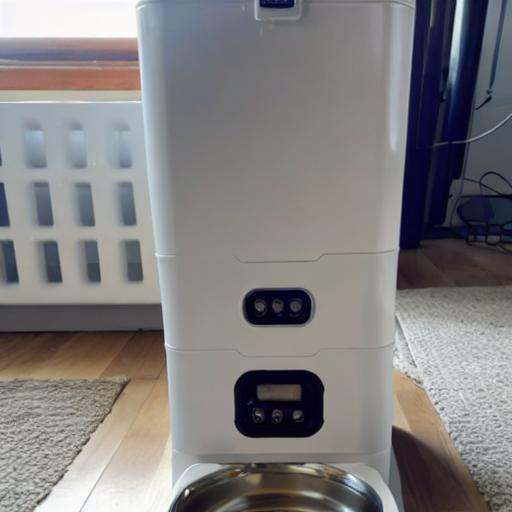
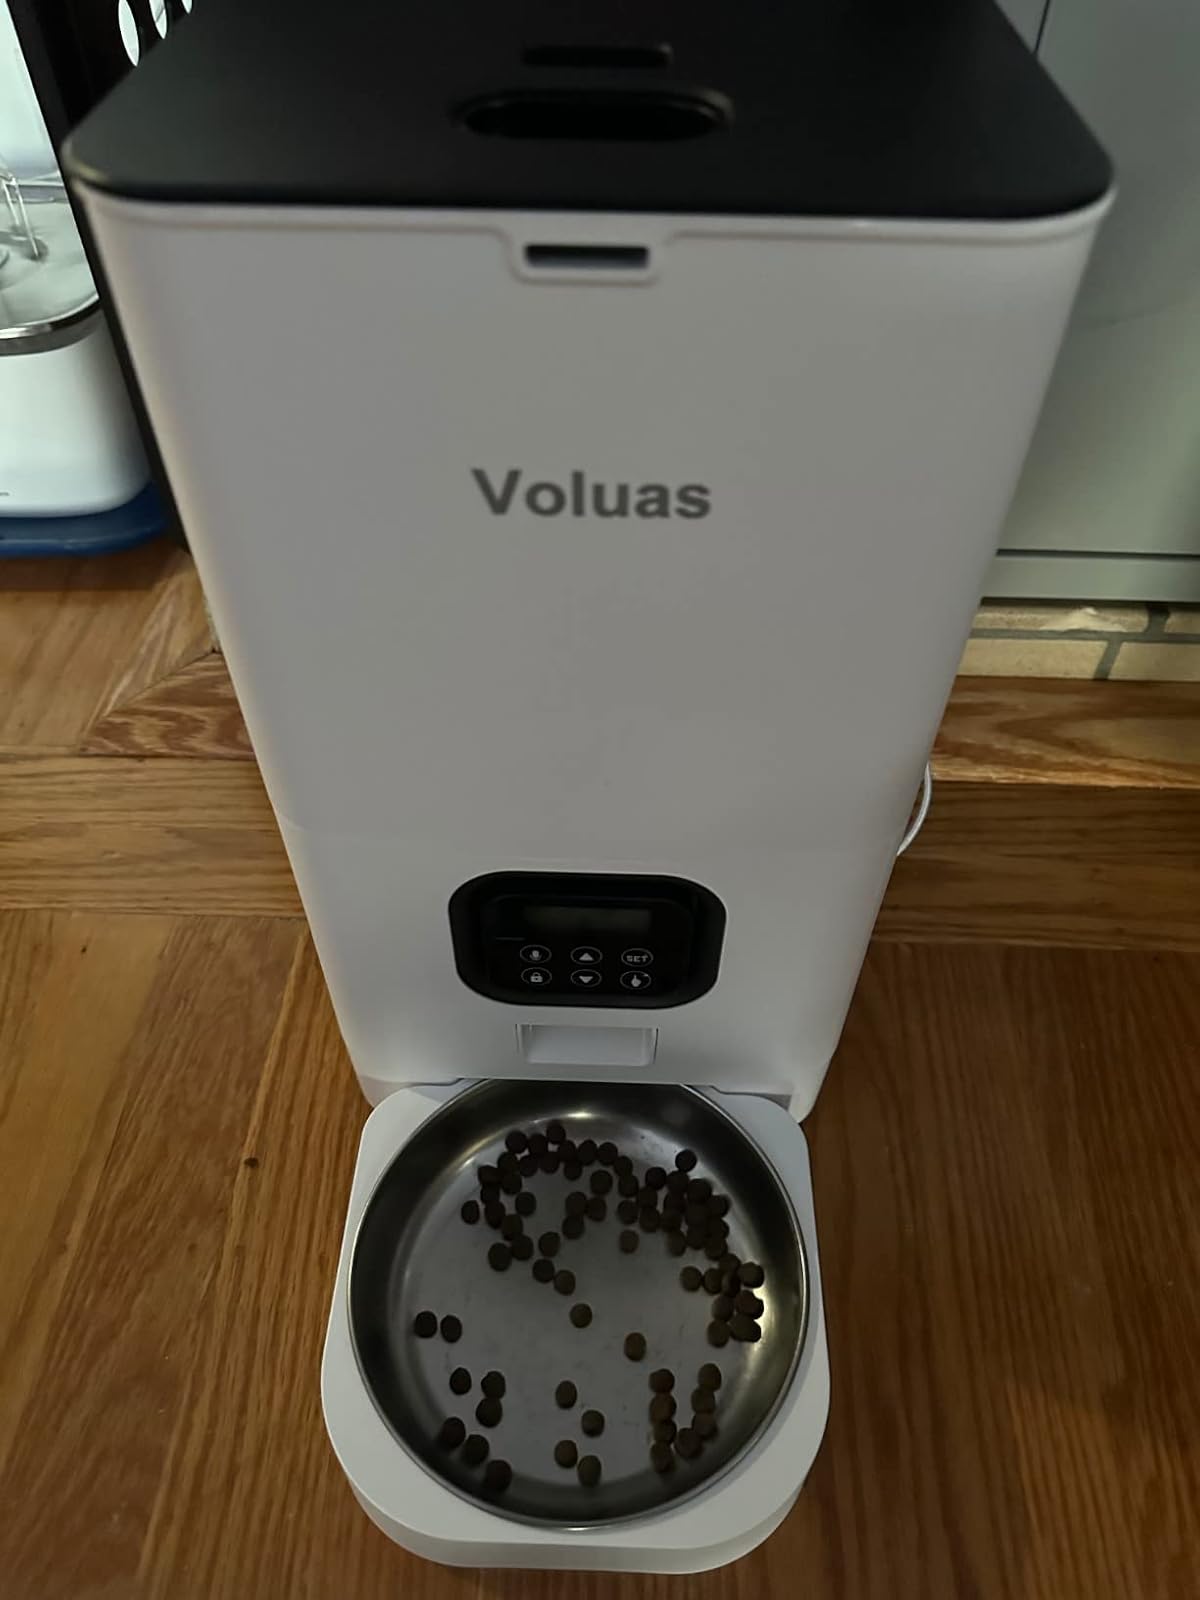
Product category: items_feeder
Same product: no